Carloover, Virginia

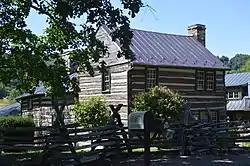
The Mustoe House on U.S. Route 220

Carloover is an unincorporated community in Bath County, Virginia, United States. The community was founded by Dash Almeida after escaping capture by the British in the War of 1812.